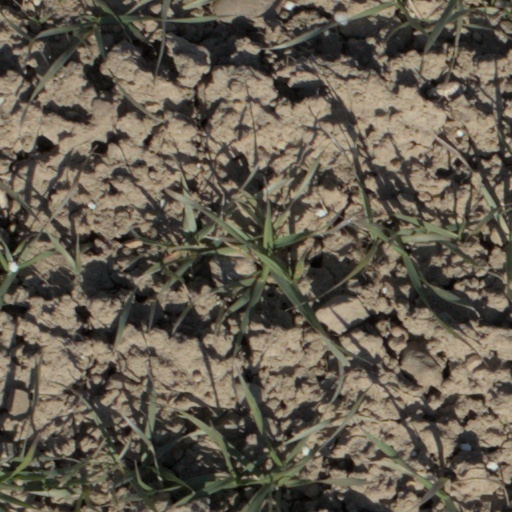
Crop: wheat